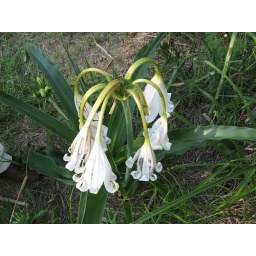
These hanging white flowers had a pink stripe. They were nearly finished.early November in South AfricaIMG_4909